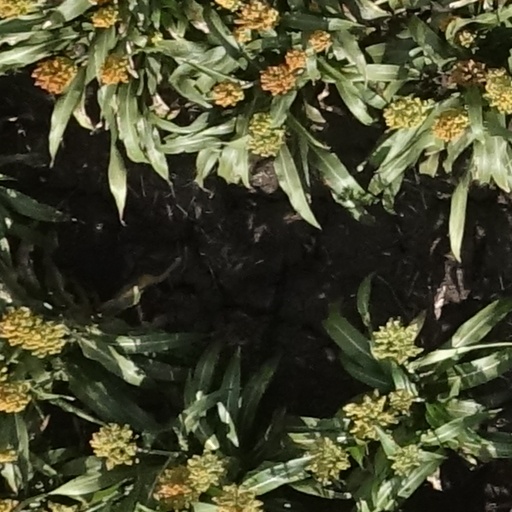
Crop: sorghum